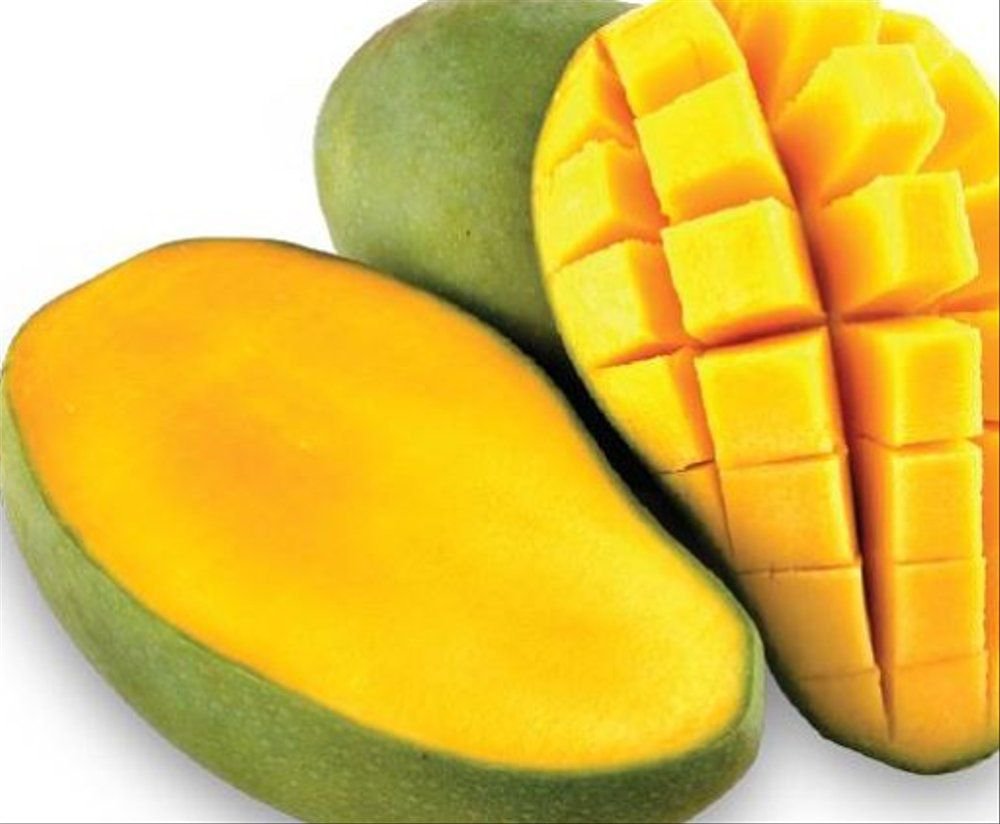
Label: Mango